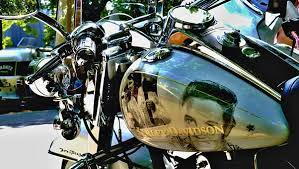
Vehicle type: Motorcycles